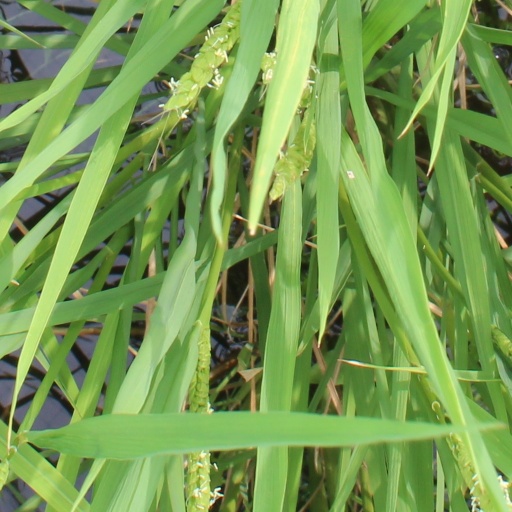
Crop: rice